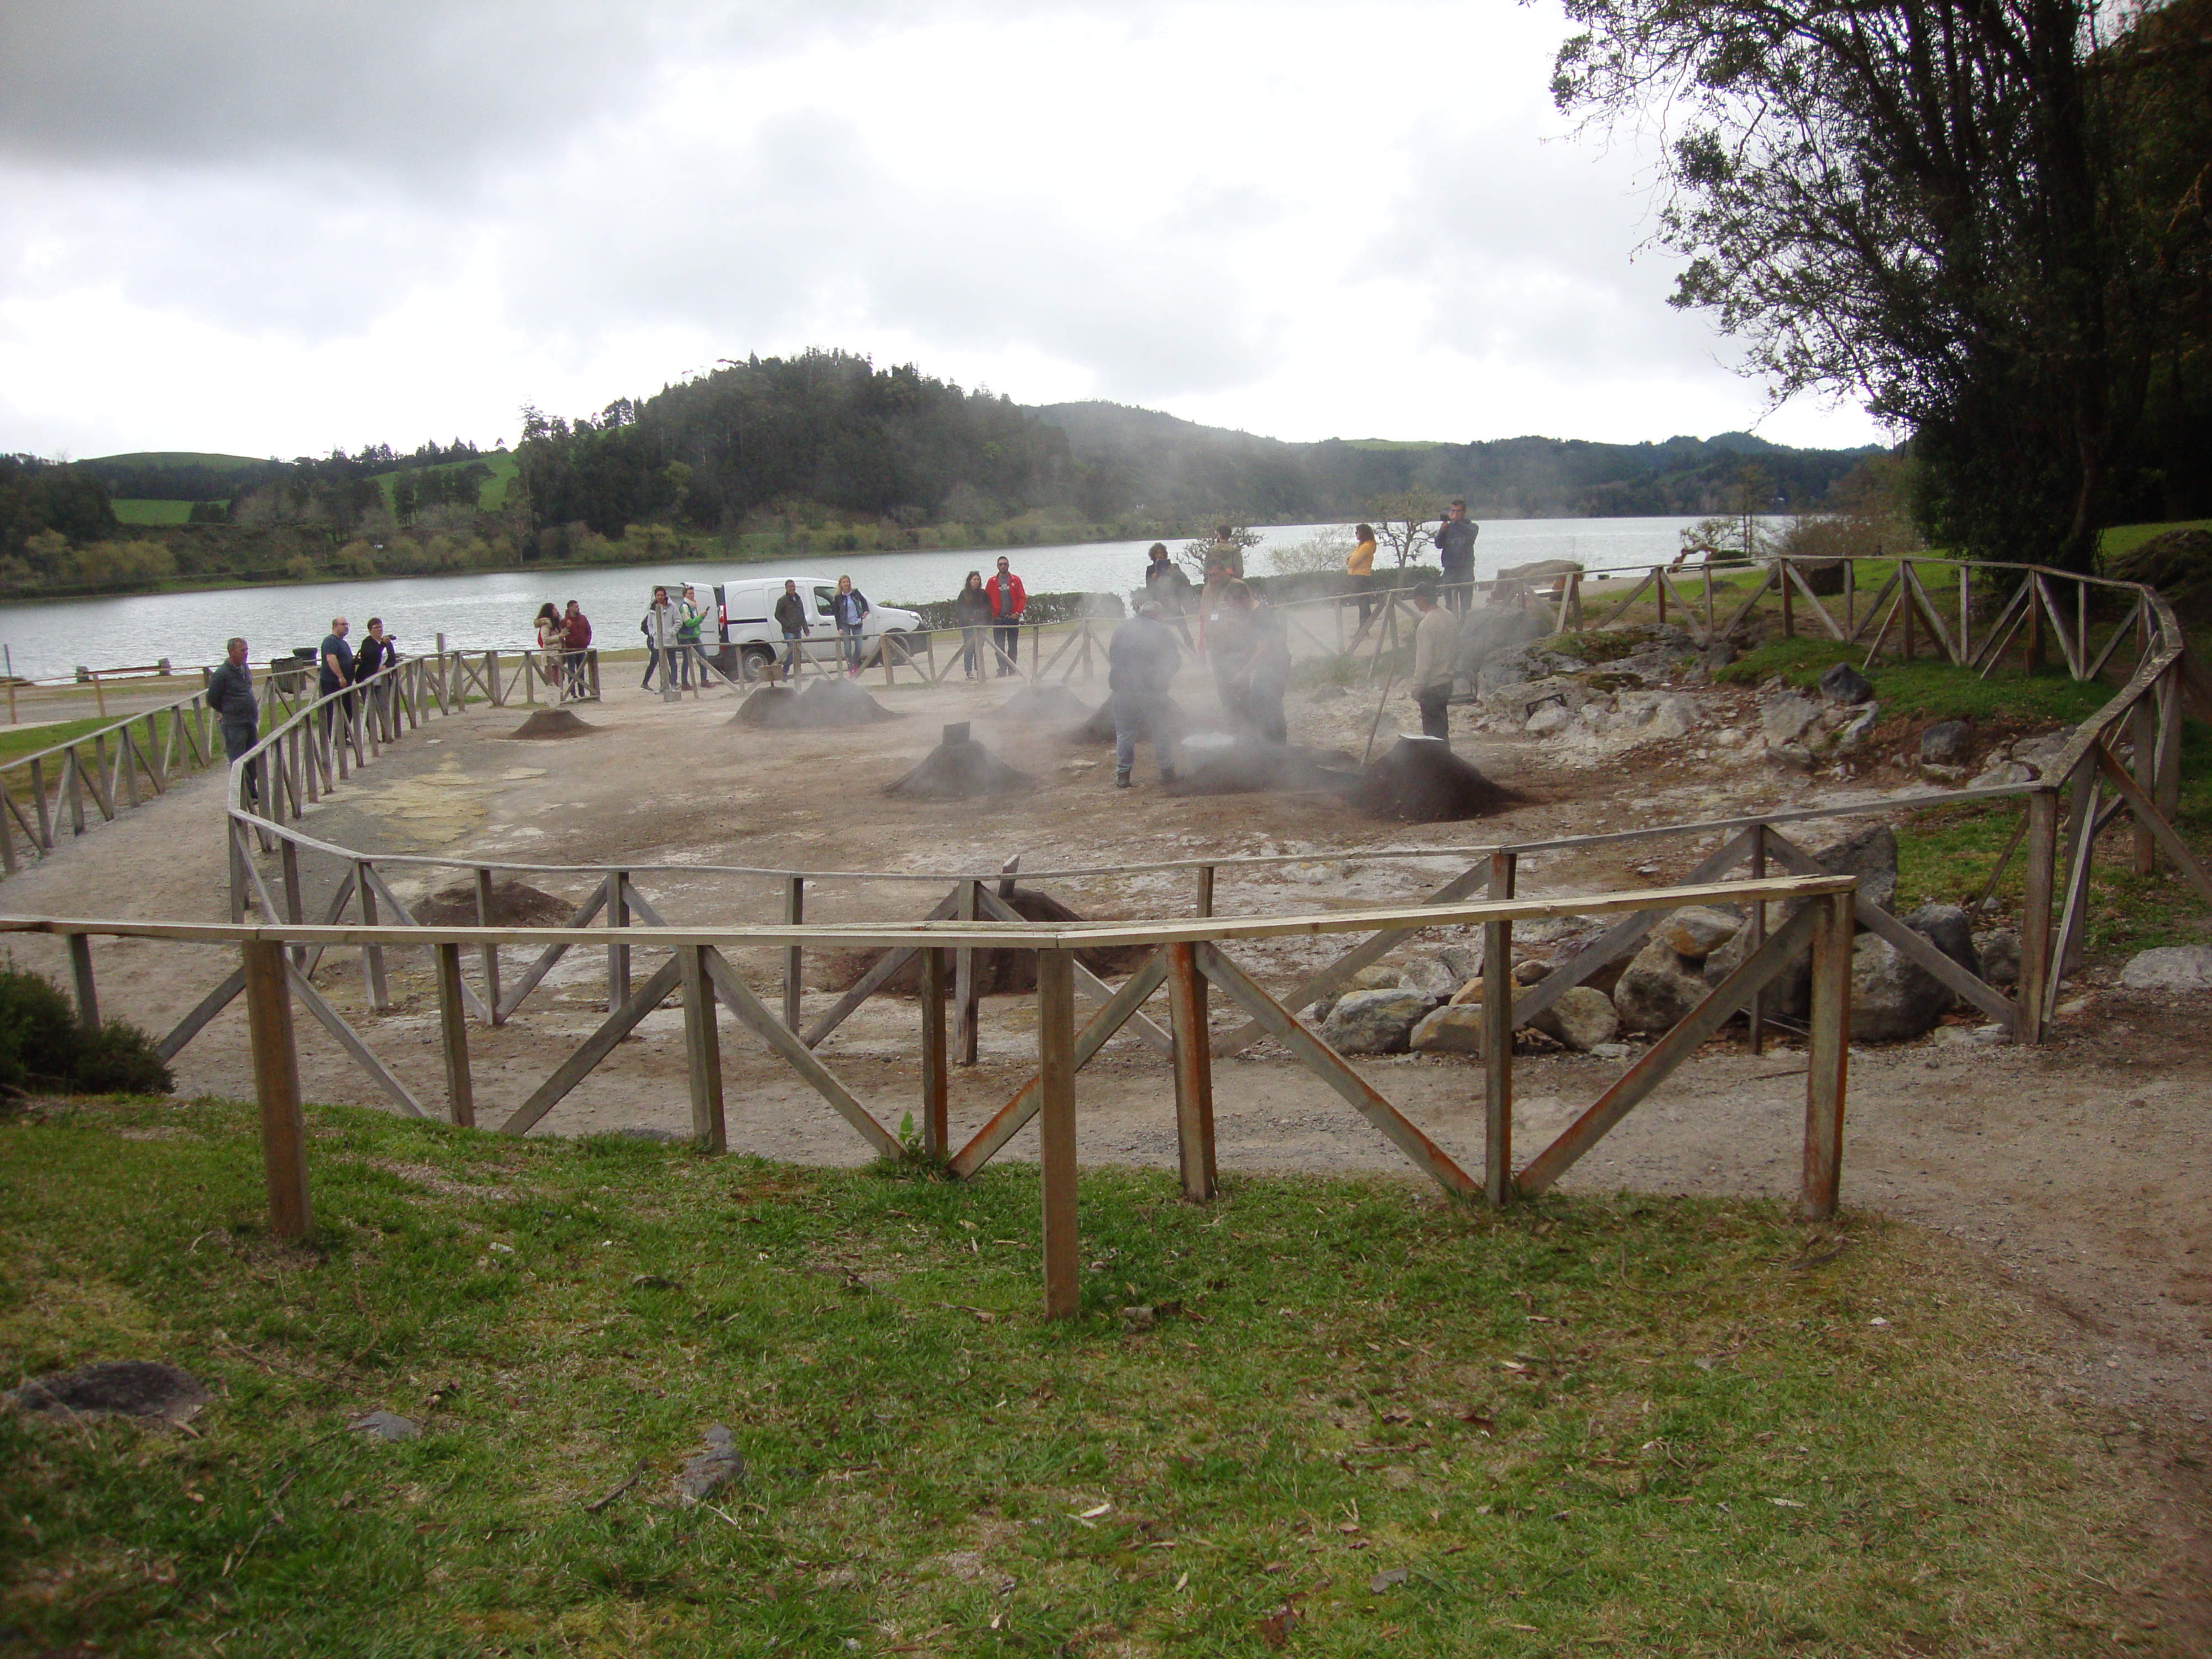
furnas, tree, park, concrete, vacation, sport venue, tourism